KAVU-TV

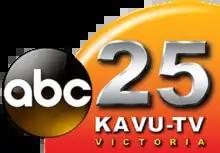
Previous logo until March 31, 2021.

Saga exited the television business in 2017 and sold its stations to Morgan Murphy Media.